River Douglas, Lancashire

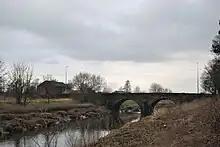
The River Douglas passing under Bank Bridge at Tarleton.

It is crossed by the M6 motorway and the Manchester-Southport line near Gathurst station, passes by the village of Appley Bridge, and at Parbold the canal crosses for the third time, as the river turns to the north and north-west. The aqueduct was designed by John Longbotham, has a semi-elliptical arch, and dates from 1791 to 1792. The river drops below the contour at Parbold, and continues across open countryside where it is joined by the River Tawd, flowing north from Skelmersdale, becoming tidal before it reaches the village of Rufford. White Bridge at Rufford is a grade II listed structure with three spans, constructed of squared sandstone. It carries the B5246 Station Road over the river, and dates from the time of the construction of the Douglas Navigation, between 1720 and 1742. Below the bridge, the channel is rather straighter. Until 1805, the river was joined by the Rufford Branch of the Leeds and Liverpool Canal at Sollom Lock, but the lock was abandoned and a new one built further downstream at Tarleton. In order to do this, a new channel was created for the river further to the east, and the original channel was reused by the canal. On the new section, Great Hanging Bridge is similar to White bridge, both in date and in its three arches, and it carries the A581 road. Below it, the river is joined by the River Yarrow, which has taken a more direct route from its source to this point. At Tarleton, another three-span bridge carries the A59 road over the river. It is built from rock-faced sandstone blocks, and the keystone on the southern side indicates it was constructed in 1821. The north side is of red sandstone, with indications that it might once have been part of a narrower bridge. After its junction with the canal at Tarleton Lock, the final of the river to its junction with the River Ribble, here also known as the River Asland, is used by boat traffic transferring from the Leeds and Liverpool Canal to the Lancaster Canal since the opening of the Ribble Link in 2002.